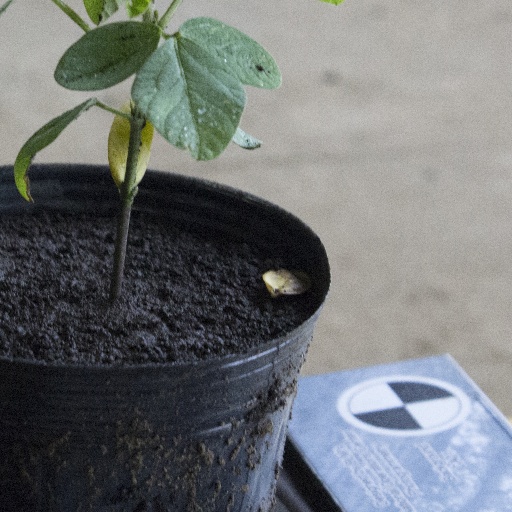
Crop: soybean